Deforestation in Madagascar

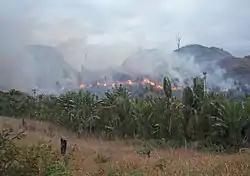
Illegal slash-and-burn practice in the region west of Manantenina.

Deforestation in Madagascar is an ongoing environmental issue. Deforestation creates agricultural or pastoral land but can also result in desertification, water resource degradation, biodiversity erosion and habitat loss, and soil loss.